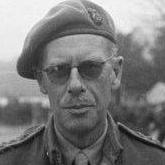
Age: 47